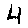
Label: 4